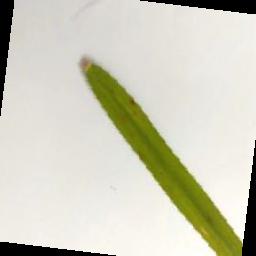
Label: Rice___Brown_Spot